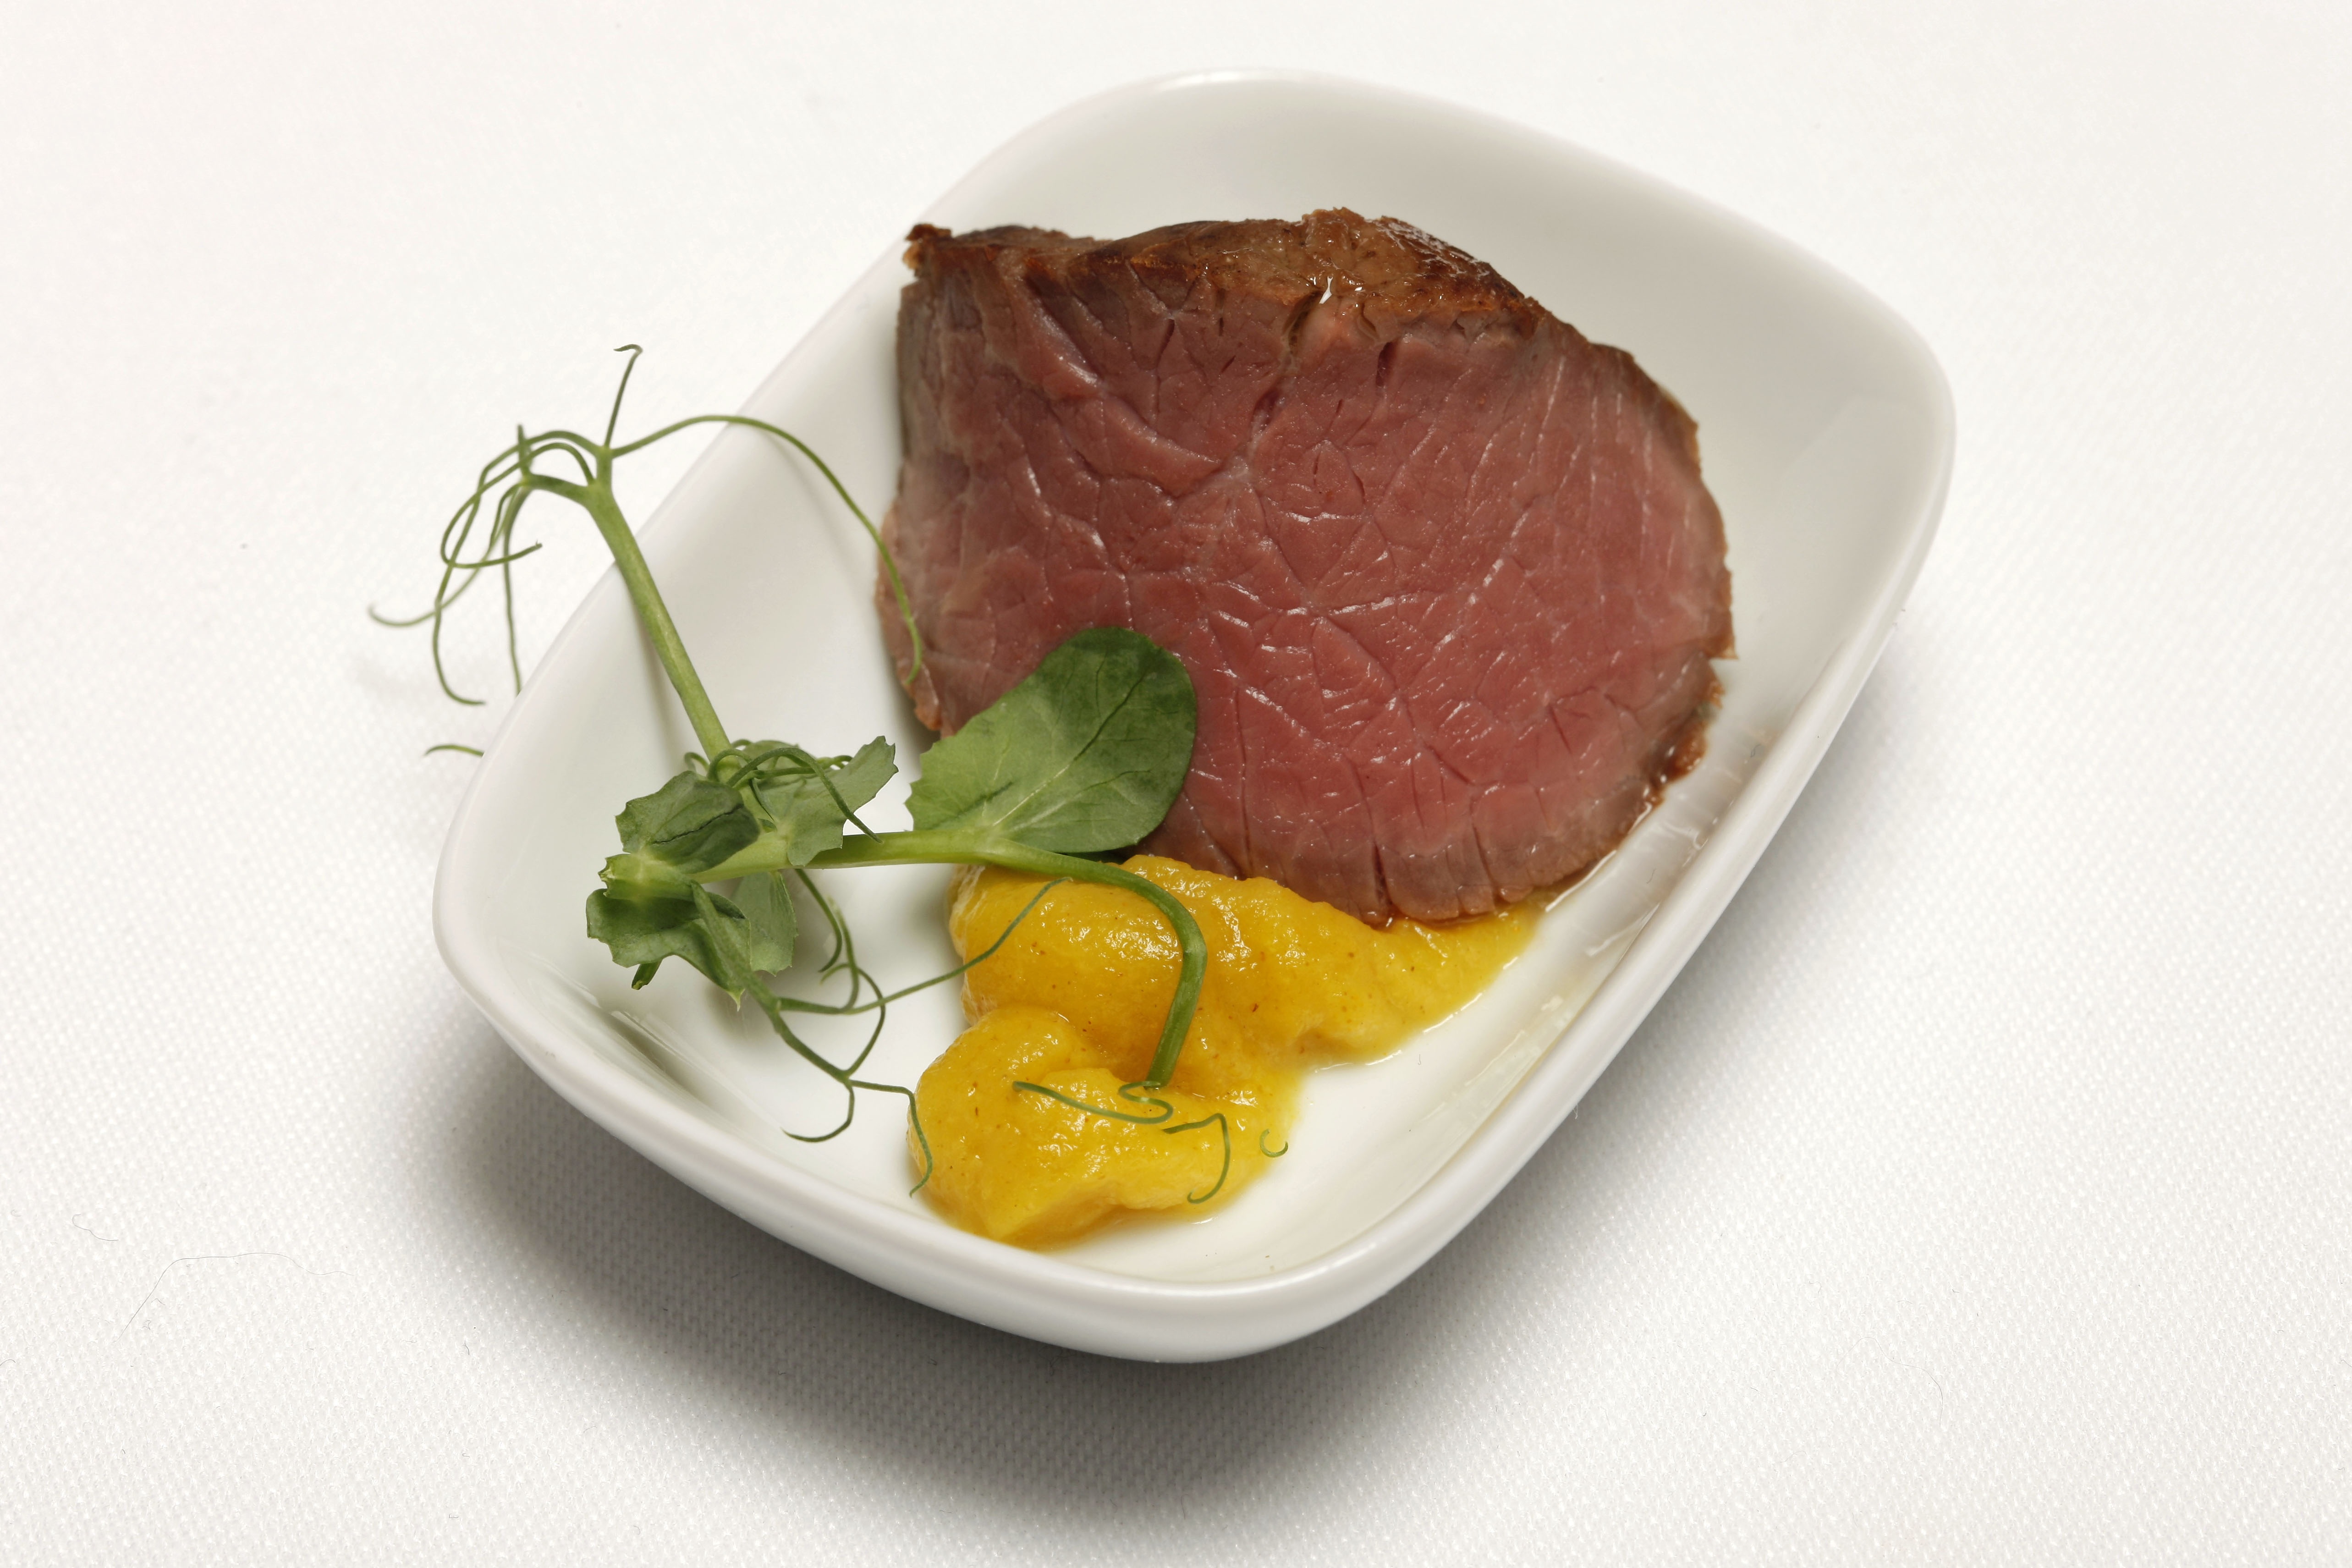
restaurant, dish, meal, food, produce, breakfast, meat, cuisine, aperitif, animal source foods